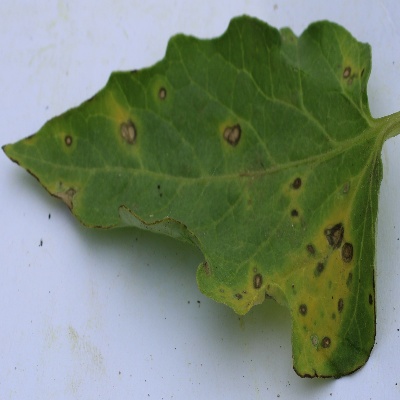
Crop: Tomato
Condition: septoria leaf spot